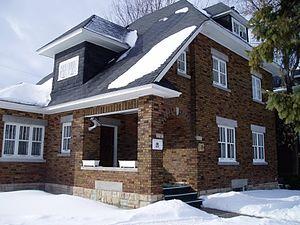
Voici les représentations diplomatiques de la Tanzanie à l'étranger: